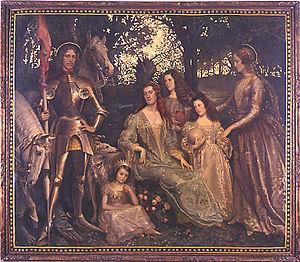
Au temps des aieux, tableau de Emile Motte. Photo Lefrancq. Mons
Émile Motte est un artiste peintre belge né en 1860 à Mons, mort en 1931 à Bruxelles. Il a notamment été directeur de l’Académie de Mons.